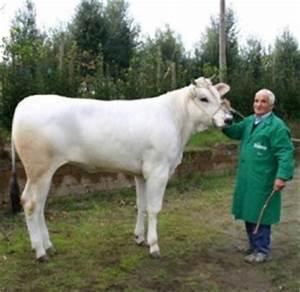
cow